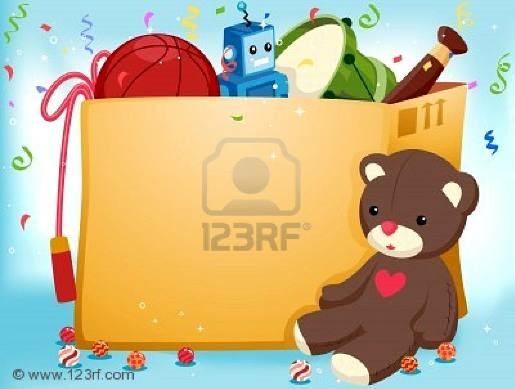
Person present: No